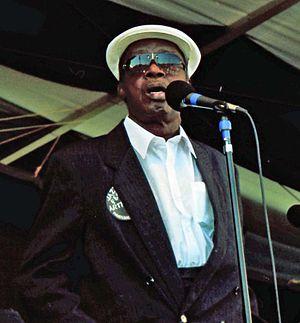
Jessie Hill est un chanteur américain de rhythm and blues et un auteur compositeur. Le plus grand succès de ce chanteur reste le fameux « Ooh Poo Pah Dooh », enregistré au début de l'année 1960.